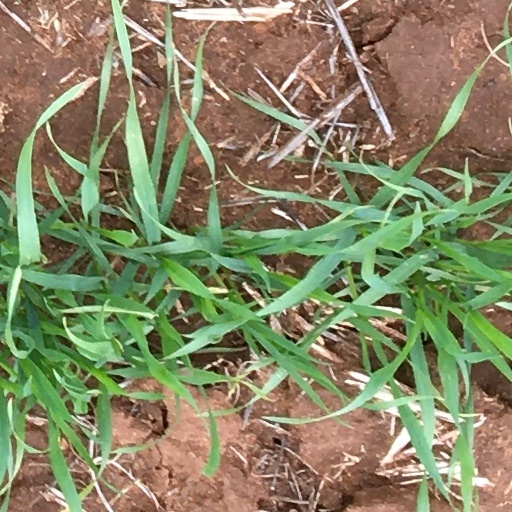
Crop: wheat